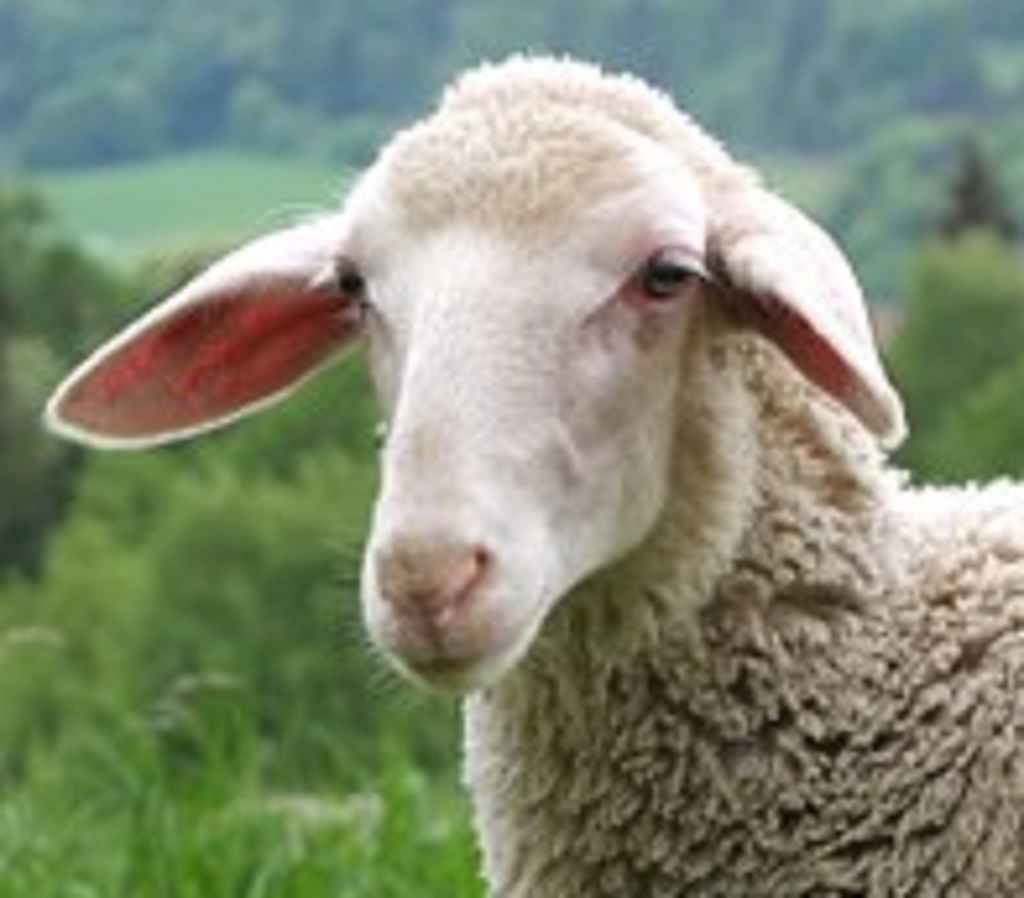
Label: no pain